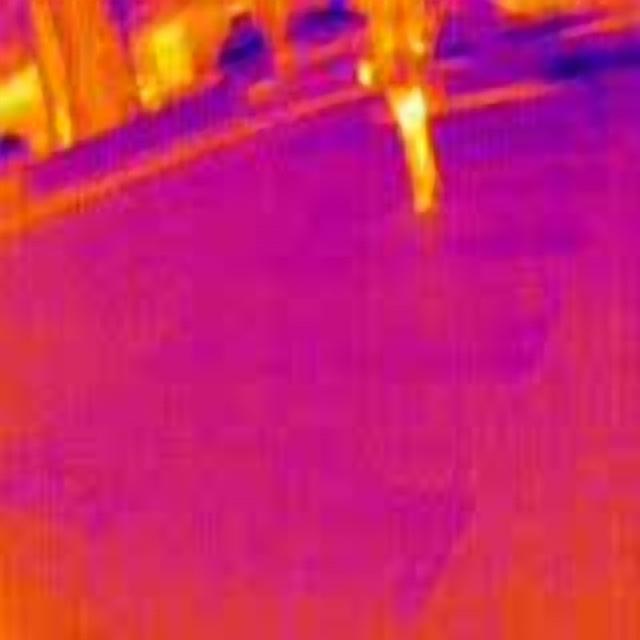
Detected objects:
label: person